Pavel Alikin

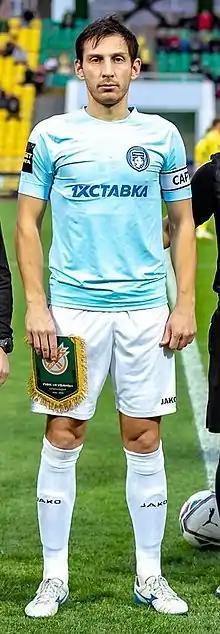
Alikin with FC Rodina Moscow in 2022

Pavel Pavlovich Alikin (born 6 March 1984) is a Russian former professional footballer. He played as a centre-back.